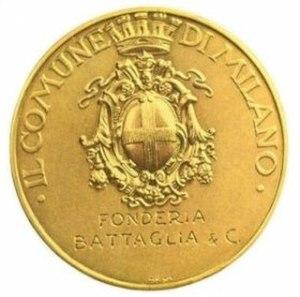
Renée Longarini, de son vrai nom Renata Longarini, née à Pordenone le 24 avril 1931 et morte à Milan le 13 mars 2010, est une actrice de cinéma et une animatrice de télévision italienne.